La mia banda suona il pop

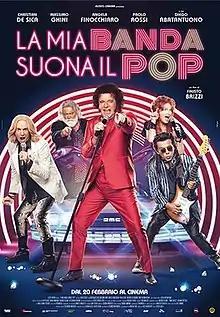
Film poster

La mia banda suona il pop is a 2020 Italian musical comedy film directed by Fausto Brizzi.